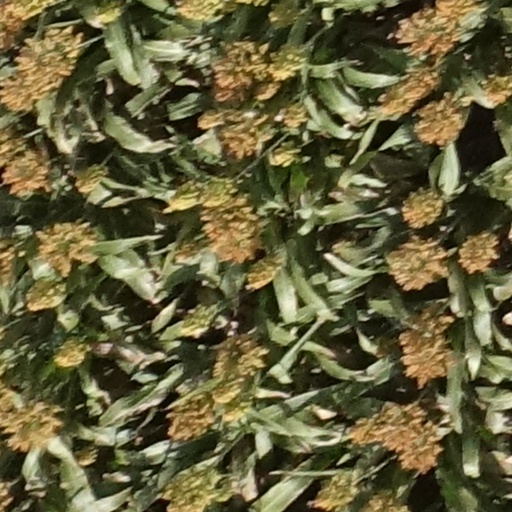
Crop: sorghum